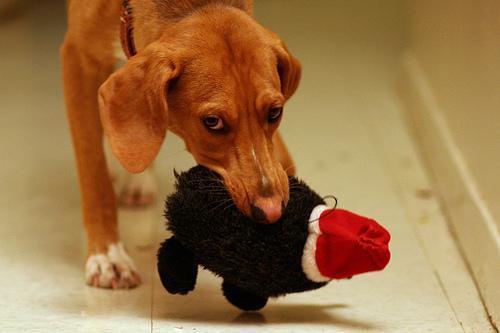
vizsla